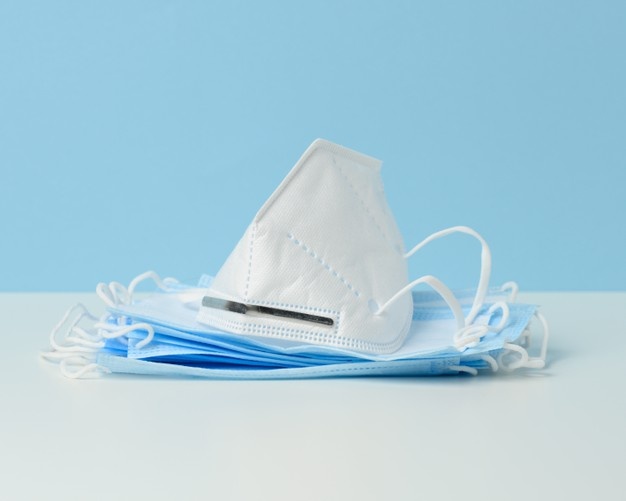
Label: trash